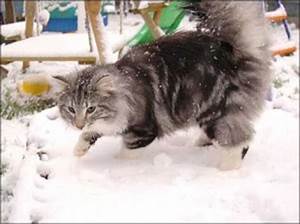
Label: cat